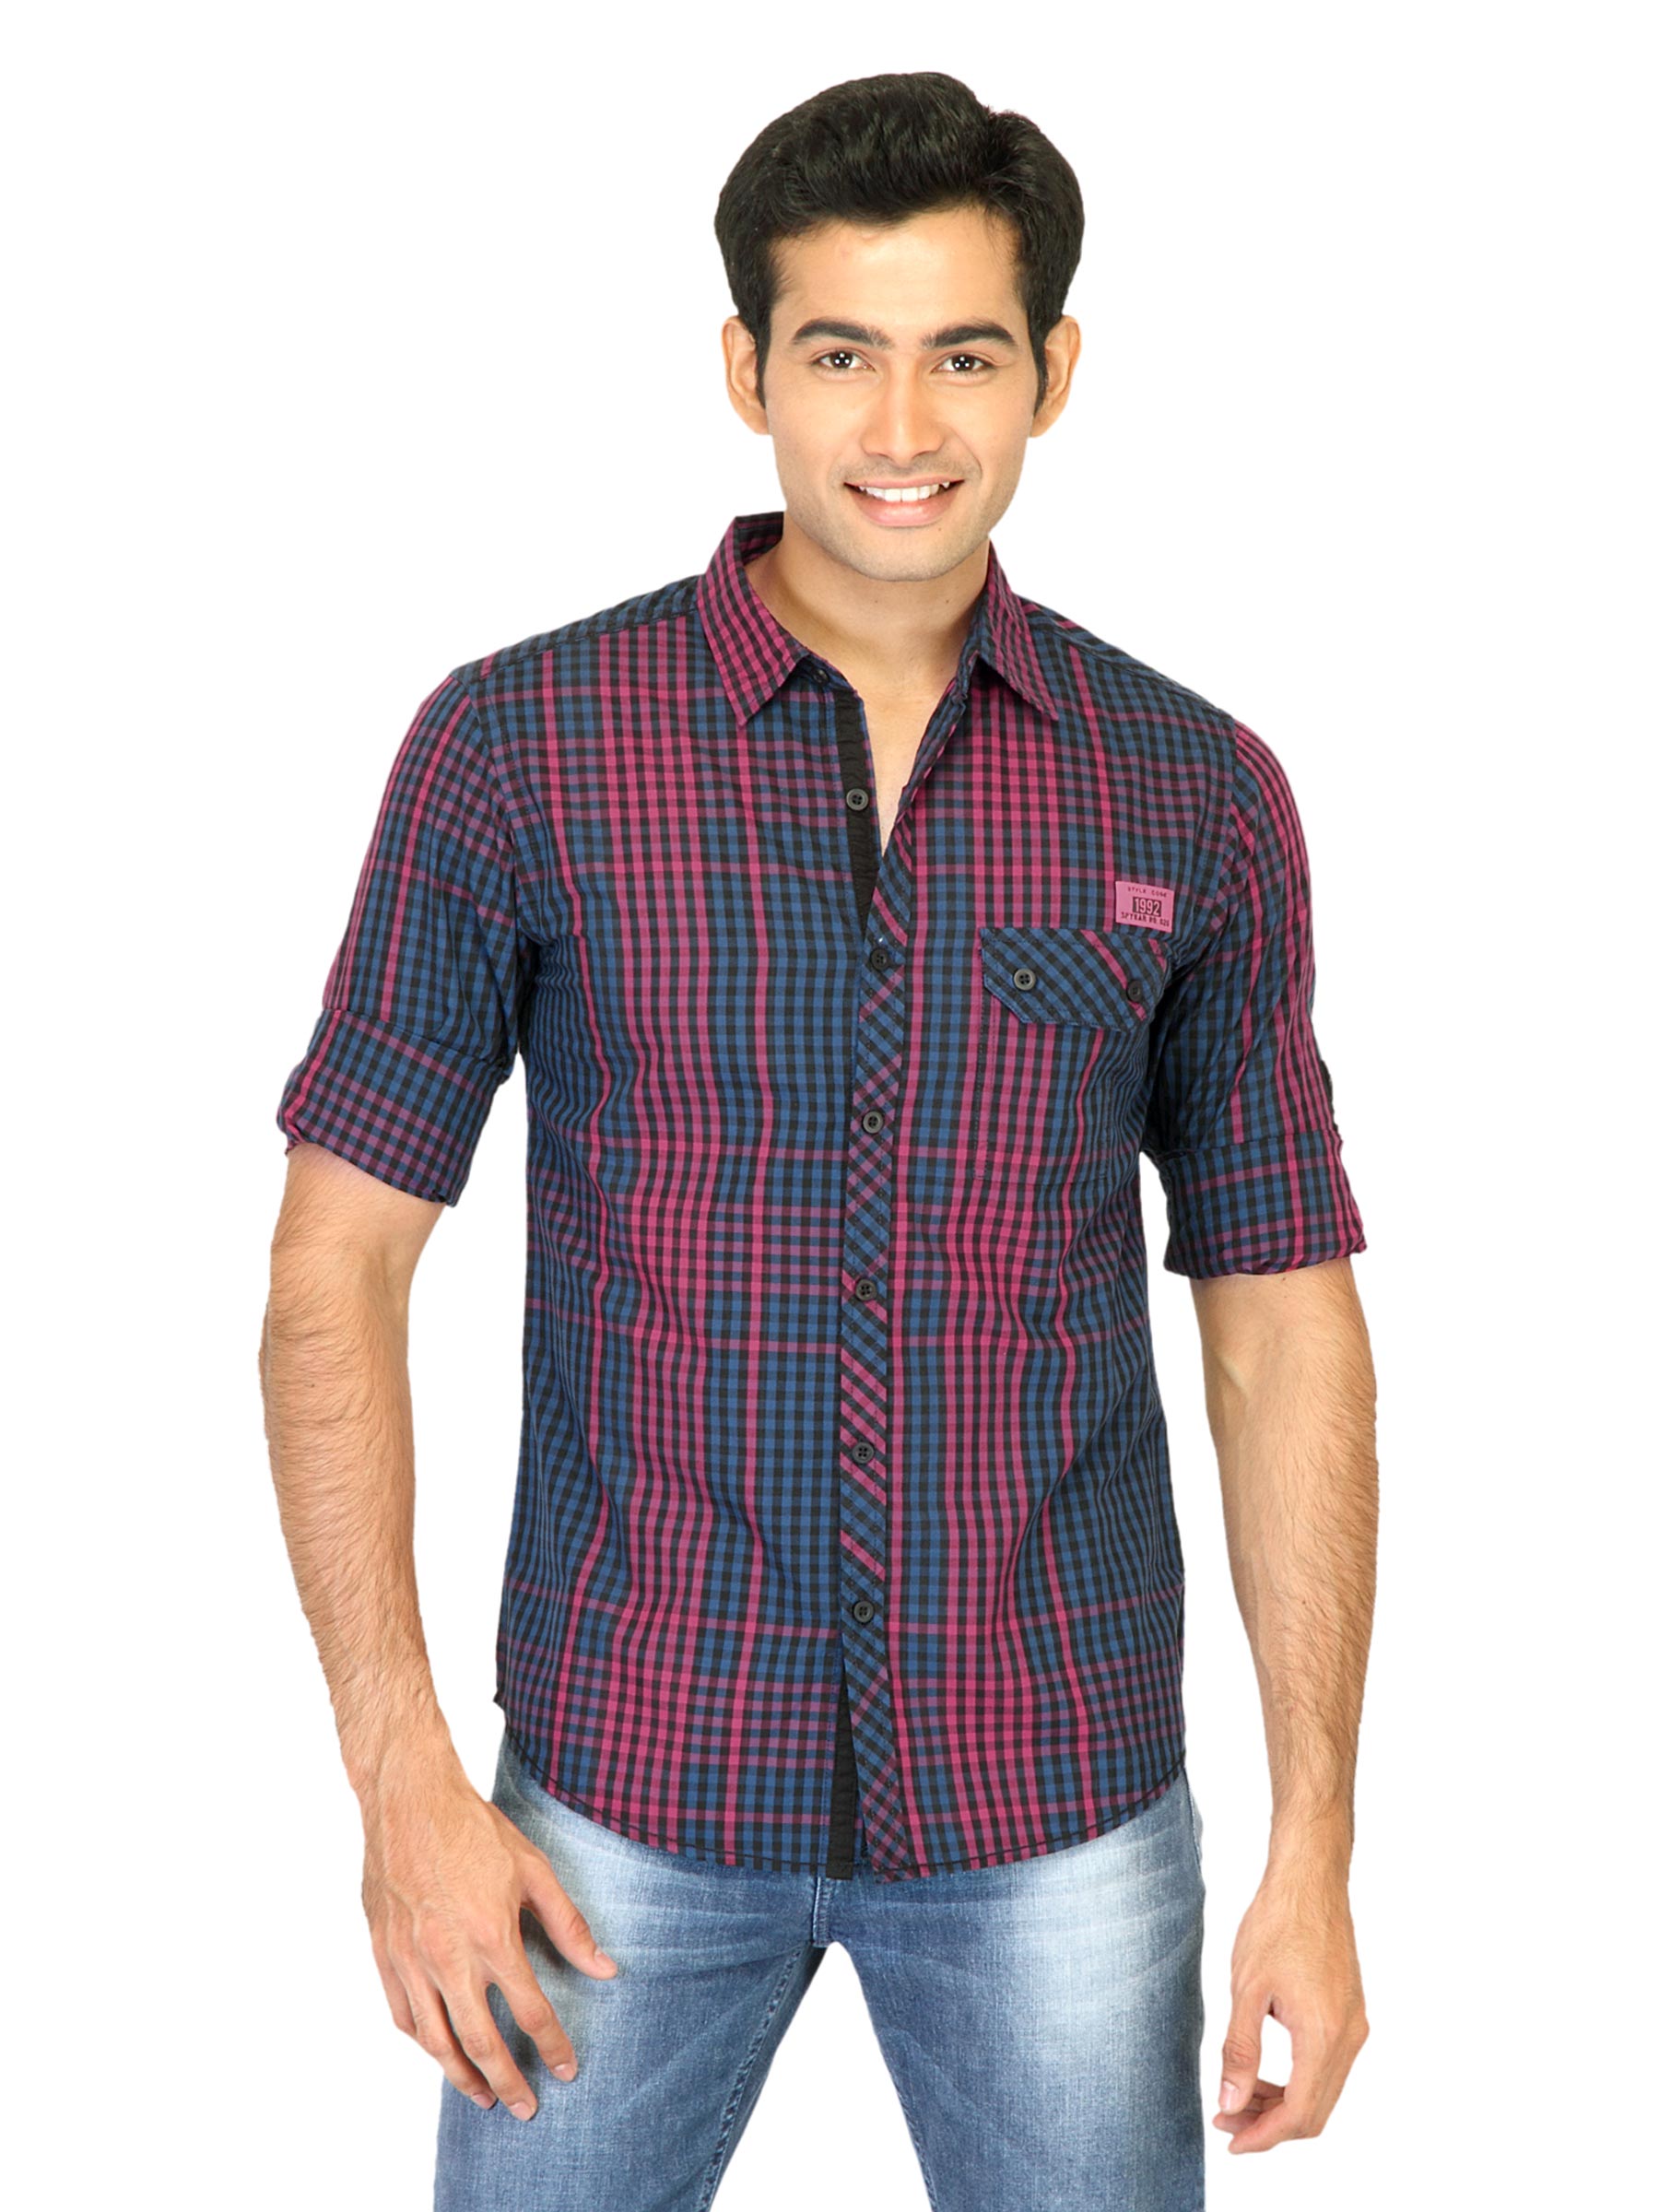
Spykar Men Check Red Shirts
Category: Apparel / Topwear / Shirts
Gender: Men
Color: Red
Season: Fall 2011
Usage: Casual